Luanda

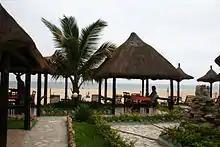
Beach cabanas on Ilha de Luanda

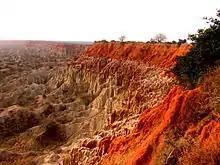
Miradouro da Lua in Samba district

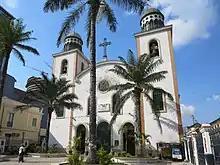
Luanda Cathedral was built in 1628

Luanda is divided into two parts, the "Baixa de Luanda" (lower Luanda, the old city) and the "Cidade Alta" (upper city or the new part). The "Baixa de Luanda" is situated next to the port, and has narrow streets and old colonial buildings. However, new constructions have by now covered large areas beyond these traditional limits, and a number of previously independent nuclei — like Viana — were incorporated into the city.